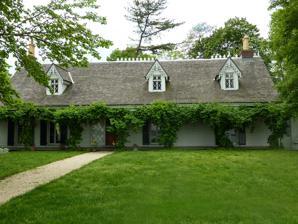
Building: Alice Austen House
Country: Unknown
Year built: 1750
Historic house in Staten Island, New York United States historic place Elizabeth Alice Austen House – Clear Comfort U.S. National Register of Historic Places U.S. National Historic Landmark New York State Register of Historic Places New York City Landmark No. 0371 Show map of New York City Show map of New York Show map of the United States Location 2 Hylan Boulevard Staten Island New York City , New York Coordinates 40°36′53.7″N 74°3′49″W / 40.614917°N 74.06361°W / 40.614917; -74.06361 Built 1690 Architectural style Dutch Colonial , later Gothic Revival NRHP reference No. 70000925 NYSRHP No. 08501.000264 NYCL No. 0371 Significant dates Added to NRHP July 28, 1970 Designated NHL April 19, 1993 Designated NYSRHP June 23, 1980 Designated NYCL August 2, 1967 The Alice Austen House , also known as Clear Comfort ,  is located at 2 Hylan Boulevard in the Rosebank section of Staten Island , New York City , New York . It was home of Alice Austen , a photographer, for most of her lifetime, and is now a museum and a member of the Historic House Trust . The house is administered by the "Friends of Alice Austen", a volunteer group. In 2021, Clear Comfort was documented by the LGBT Historic Sites project, the first NYC site dedicated to a woman to be so recognized. History View of the house from the beach View over New York Bay It was originally built in the 1690s/early 1700s as a one-room Dutch Colonial House on the shore of New York Harbor , near the Narrows with brothers Jacob, Lambert and John Woulter/Johnson being the likely first occupants. The brothers Johnson purchased 120 acres of land from George Brown in 1698. Jacob Johnson's mother-in-law was Winifred King Benham, who was tried for witchcraft in Wallingford, Connecticut , and may have been a resident of the house after her acquittal and virtual banishment. The house was remodeled and expanded several times in the 1800s, most notably after John Haggerty Austen, Alice's grandfather, purchased, renamed, and remodeled it in 1844. In the 1950s and 1960s, photographers Berenice Abbott and Philip Johnson led a group of historic preservationists to save the house from being demolished. It was added to the National Register of Historic Places in 1970 and became a New York City Landmark in 1971. It was purchased by New York City in 1975 and opened to the public in 1985. In 1993 it became a National Historic Landmark , and in 2002, it became a Historic Artist Home and Studio . Museum special exhibitions and activities Alice Austen House participates as a museum in the Smithsonian program of Museum Day events. In 2016 Austen House presented its first juried triennial exhibition, Staten Island Unlimited featuring 35 photographers from three boroughs of New York. During the members' preview reception of the show, a toast was made to Alice Austen's 150th birthday. Other activities included Triennial Talks , discussions with artists about their work on the subjects of "Staten Island as Place" and "Staten Island as Community." In March 2016, the Whitney Museum hosted New Eyes on Alice Austen , a panel discussion in honor of Women's History Month and Alice Austen's 150th birthday featuring "scholars, academics, and historians who have investigated her incredible work and unconventional lifestyle." This was part of the museum's re-interpretation to include Gertrude Tate, Austen's long time life partner. This also includes a new podcast, My Dear Alice . This led to the museum being designated an LGBT site by the National Register of Historic Places. Alleged haunting An old neighborhood tradition told that, after midnight, one could hear the clanking of chains coming from the cellar. This was attributed to the ghosts of slaves who were kept there during the American Revolution . Another apocryphal story is that of a British soldier hanging himself from a beam in the parlor because of a broken heart. It is said that the sound of his military boots and the clinking of his spurs may be heard in that room after midnight. See also List of museums devoted to one photographer List of the oldest buildings in New York List of New York City Designated Landmarks in Staten Island References